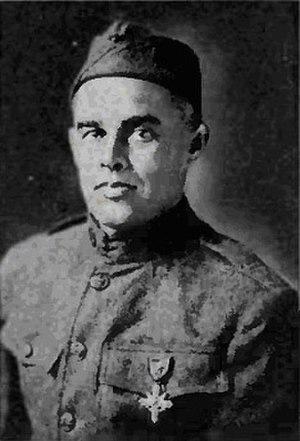
Sidney Herbert Hatch est un athlète américain spécialiste du marathon. Son club était la Chicago Athletic Association.